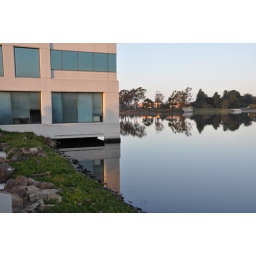
our office building's base, embeded in the water